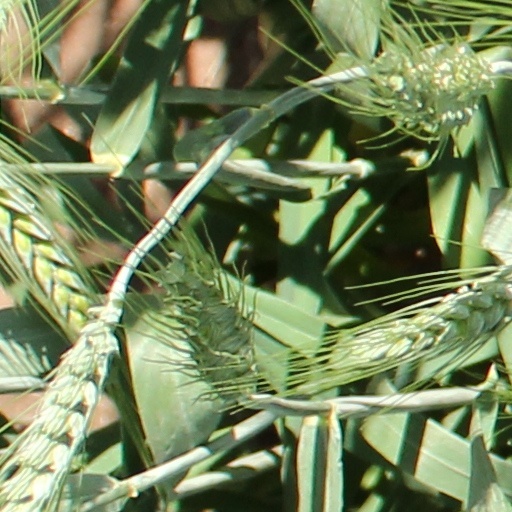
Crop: wheat